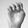
ASL letter: E